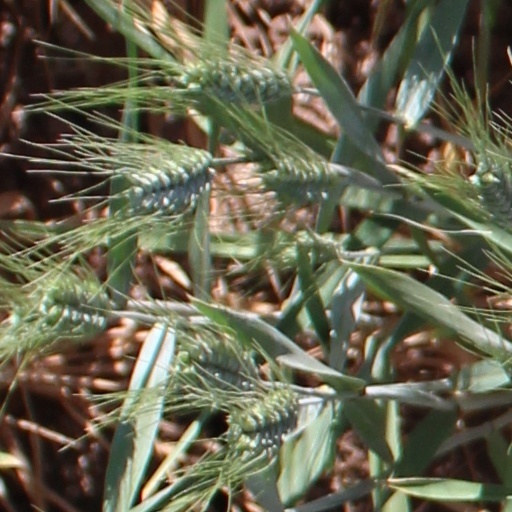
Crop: wheat